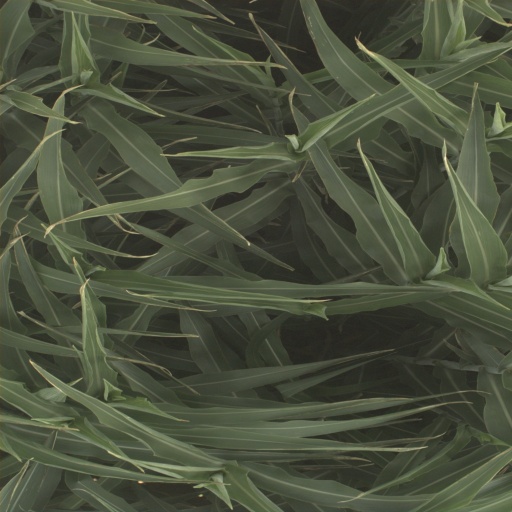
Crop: sorghum